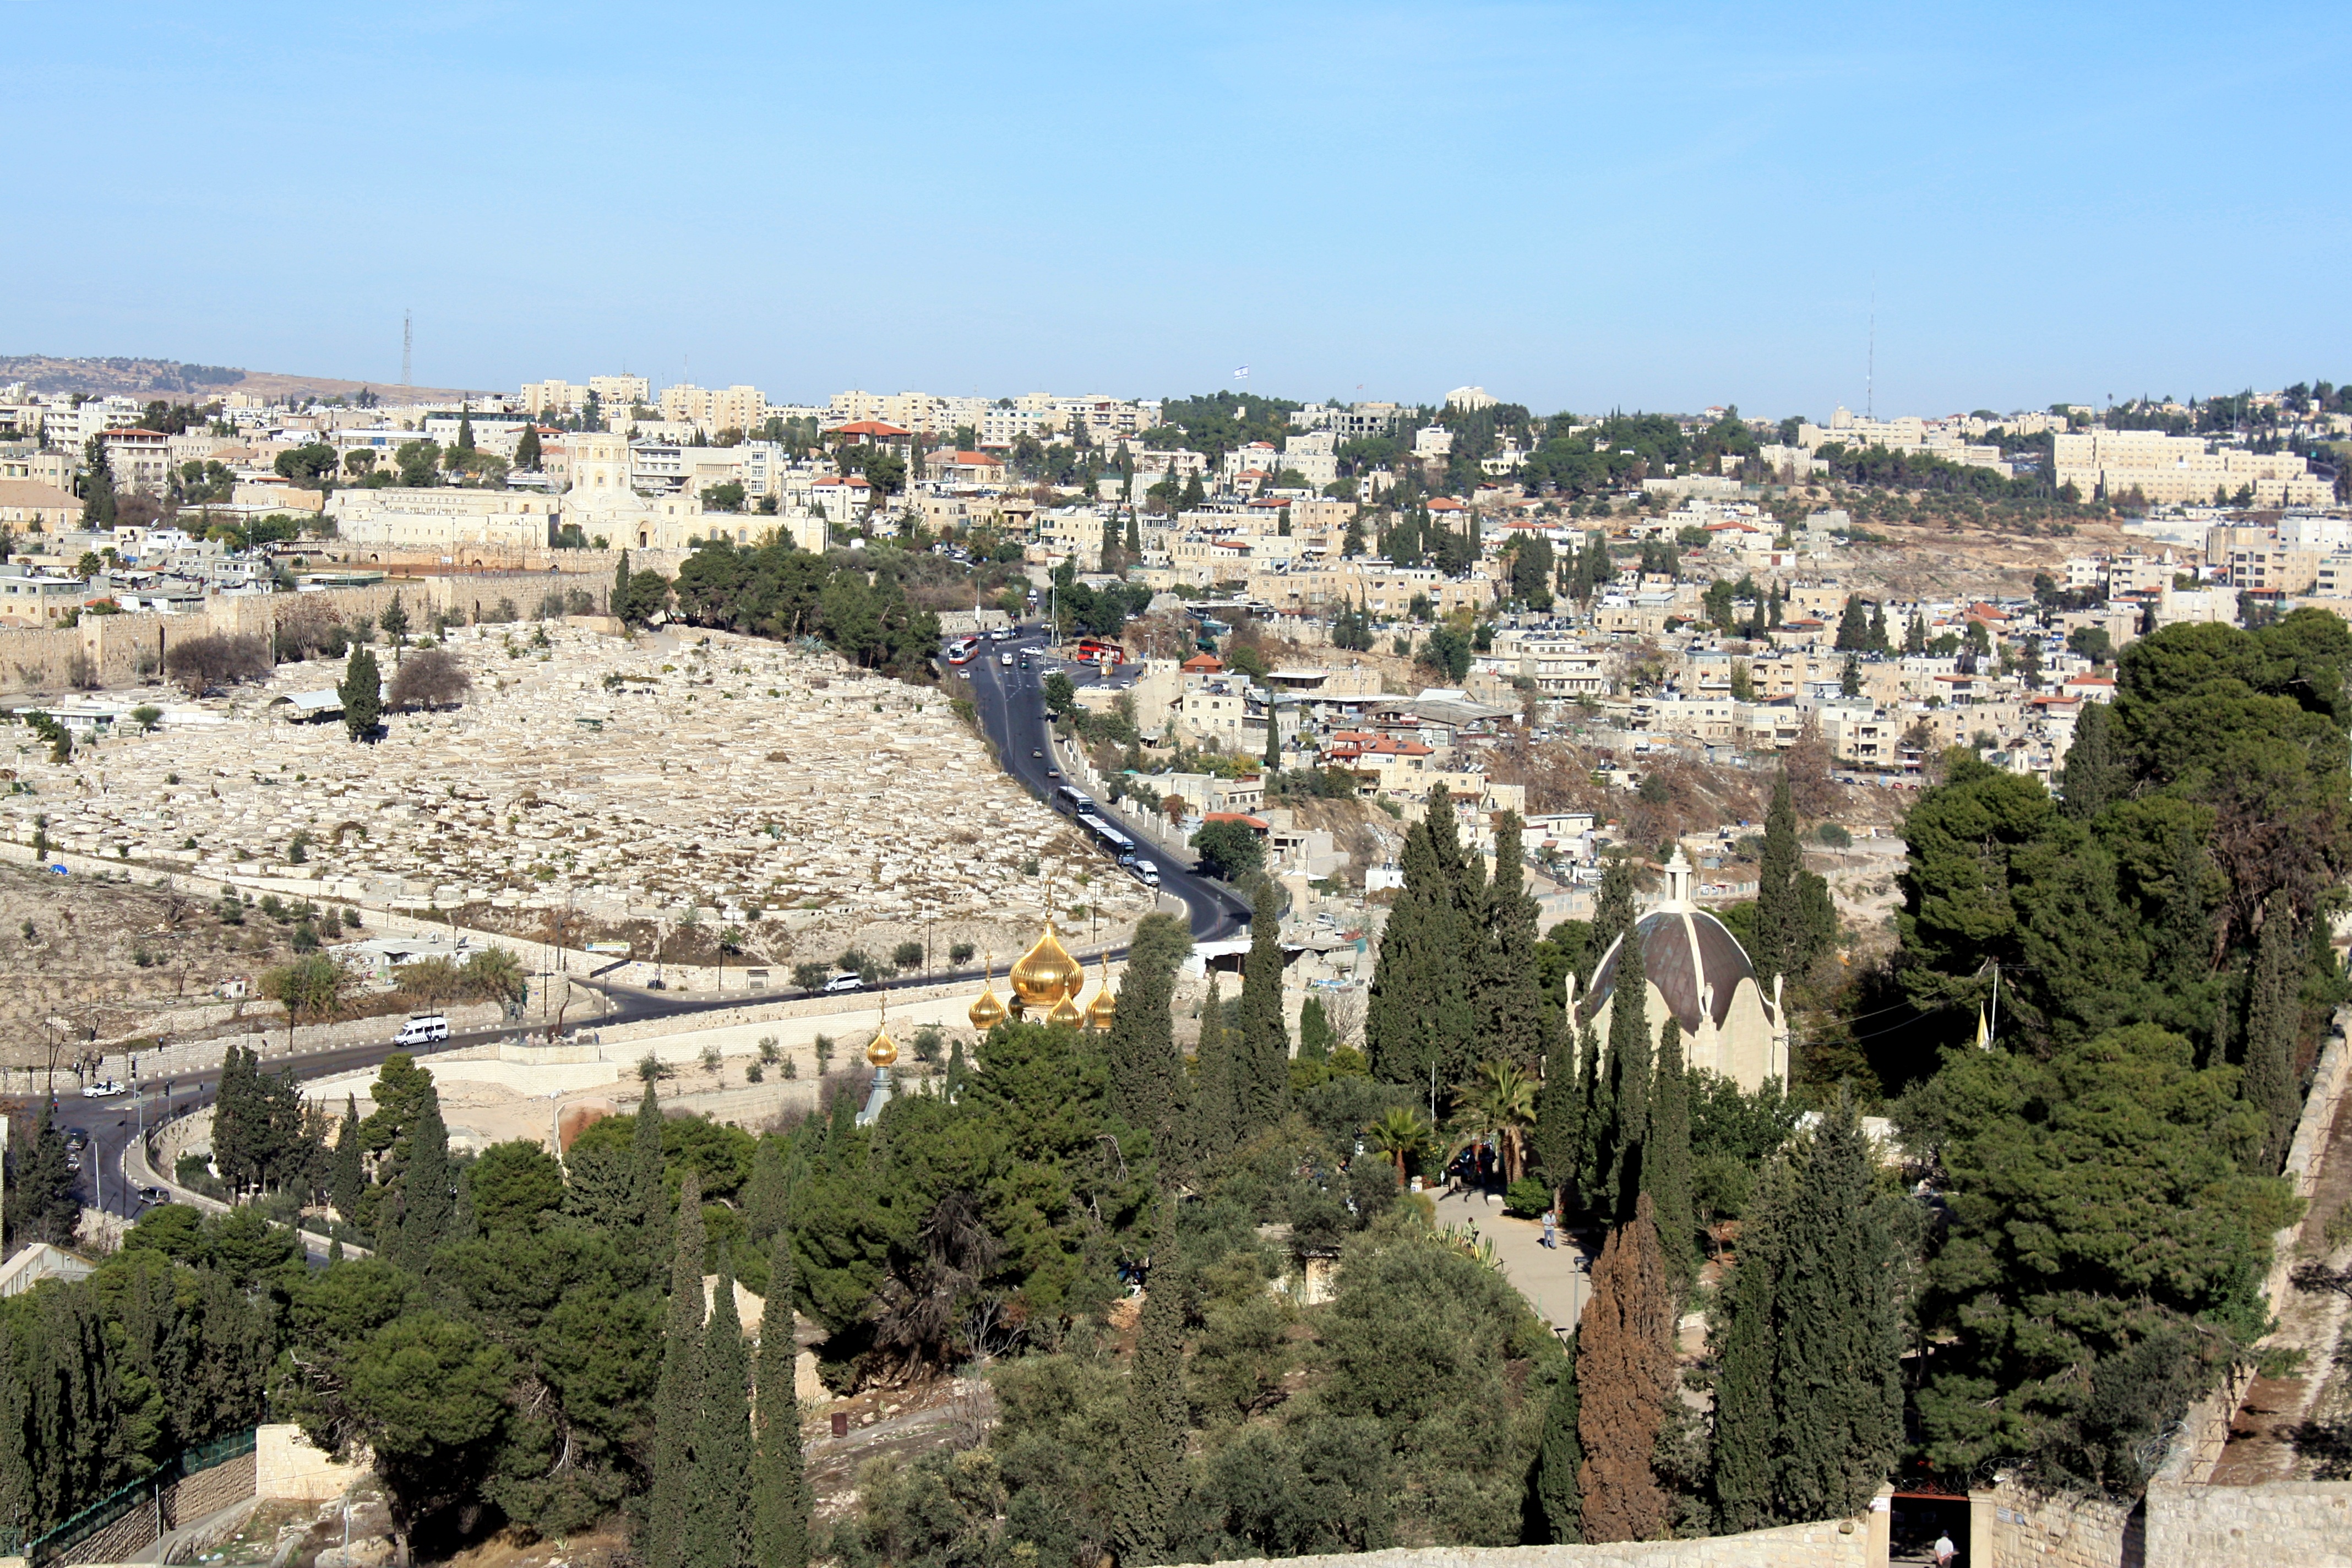
historic site, town, landmark, aerial photography, human settlement, ancient history, tourism, ruins, panorama, ancient rome, unesco world heritage site, cityscape